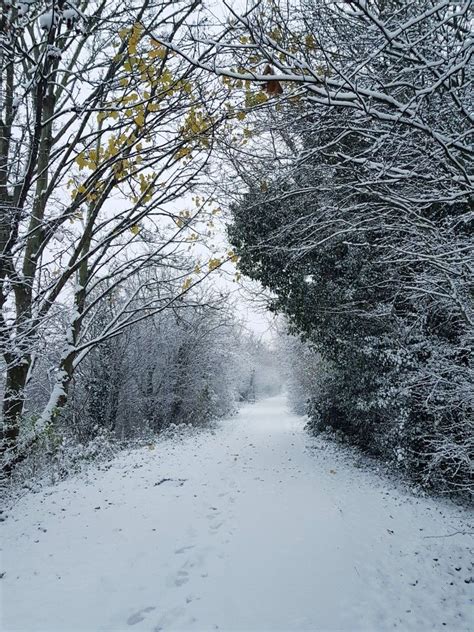
Weather: snow or frosty